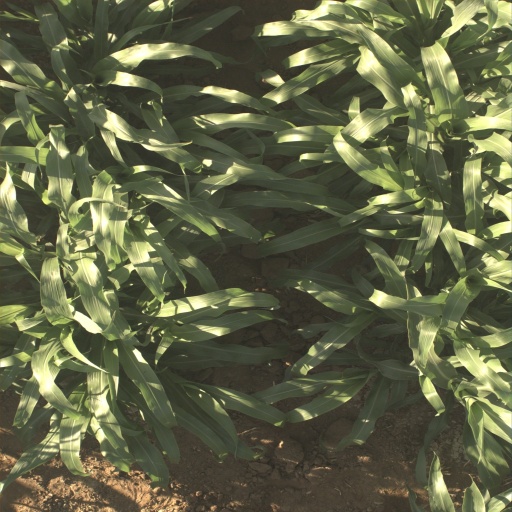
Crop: sorghum